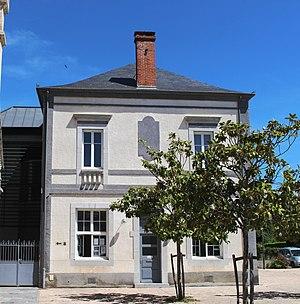
École de Pujo (Hautes-Pyrénées)
Pujo est une commune française située dans le département des Hautes-Pyrénées, en région Occitanie.